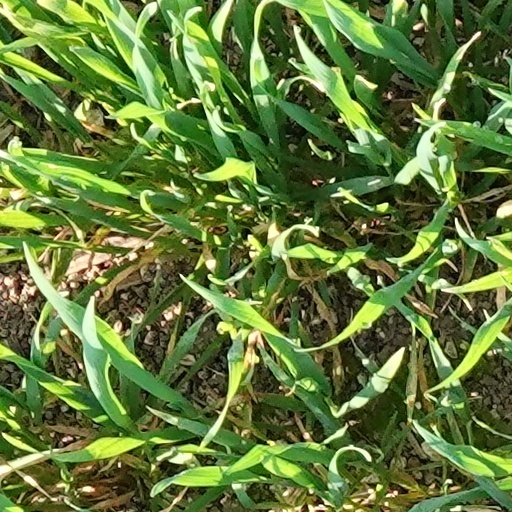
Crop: wheat